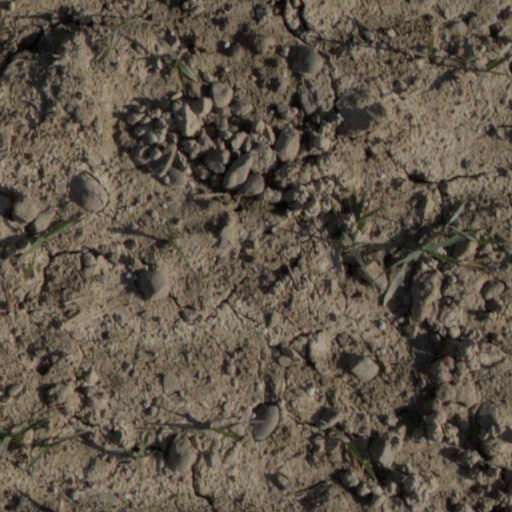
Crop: wheat